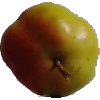
Label: Apple Red Yellow 2